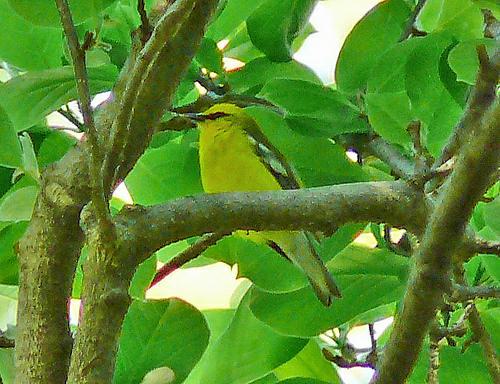
A photo of a blue winged warbler